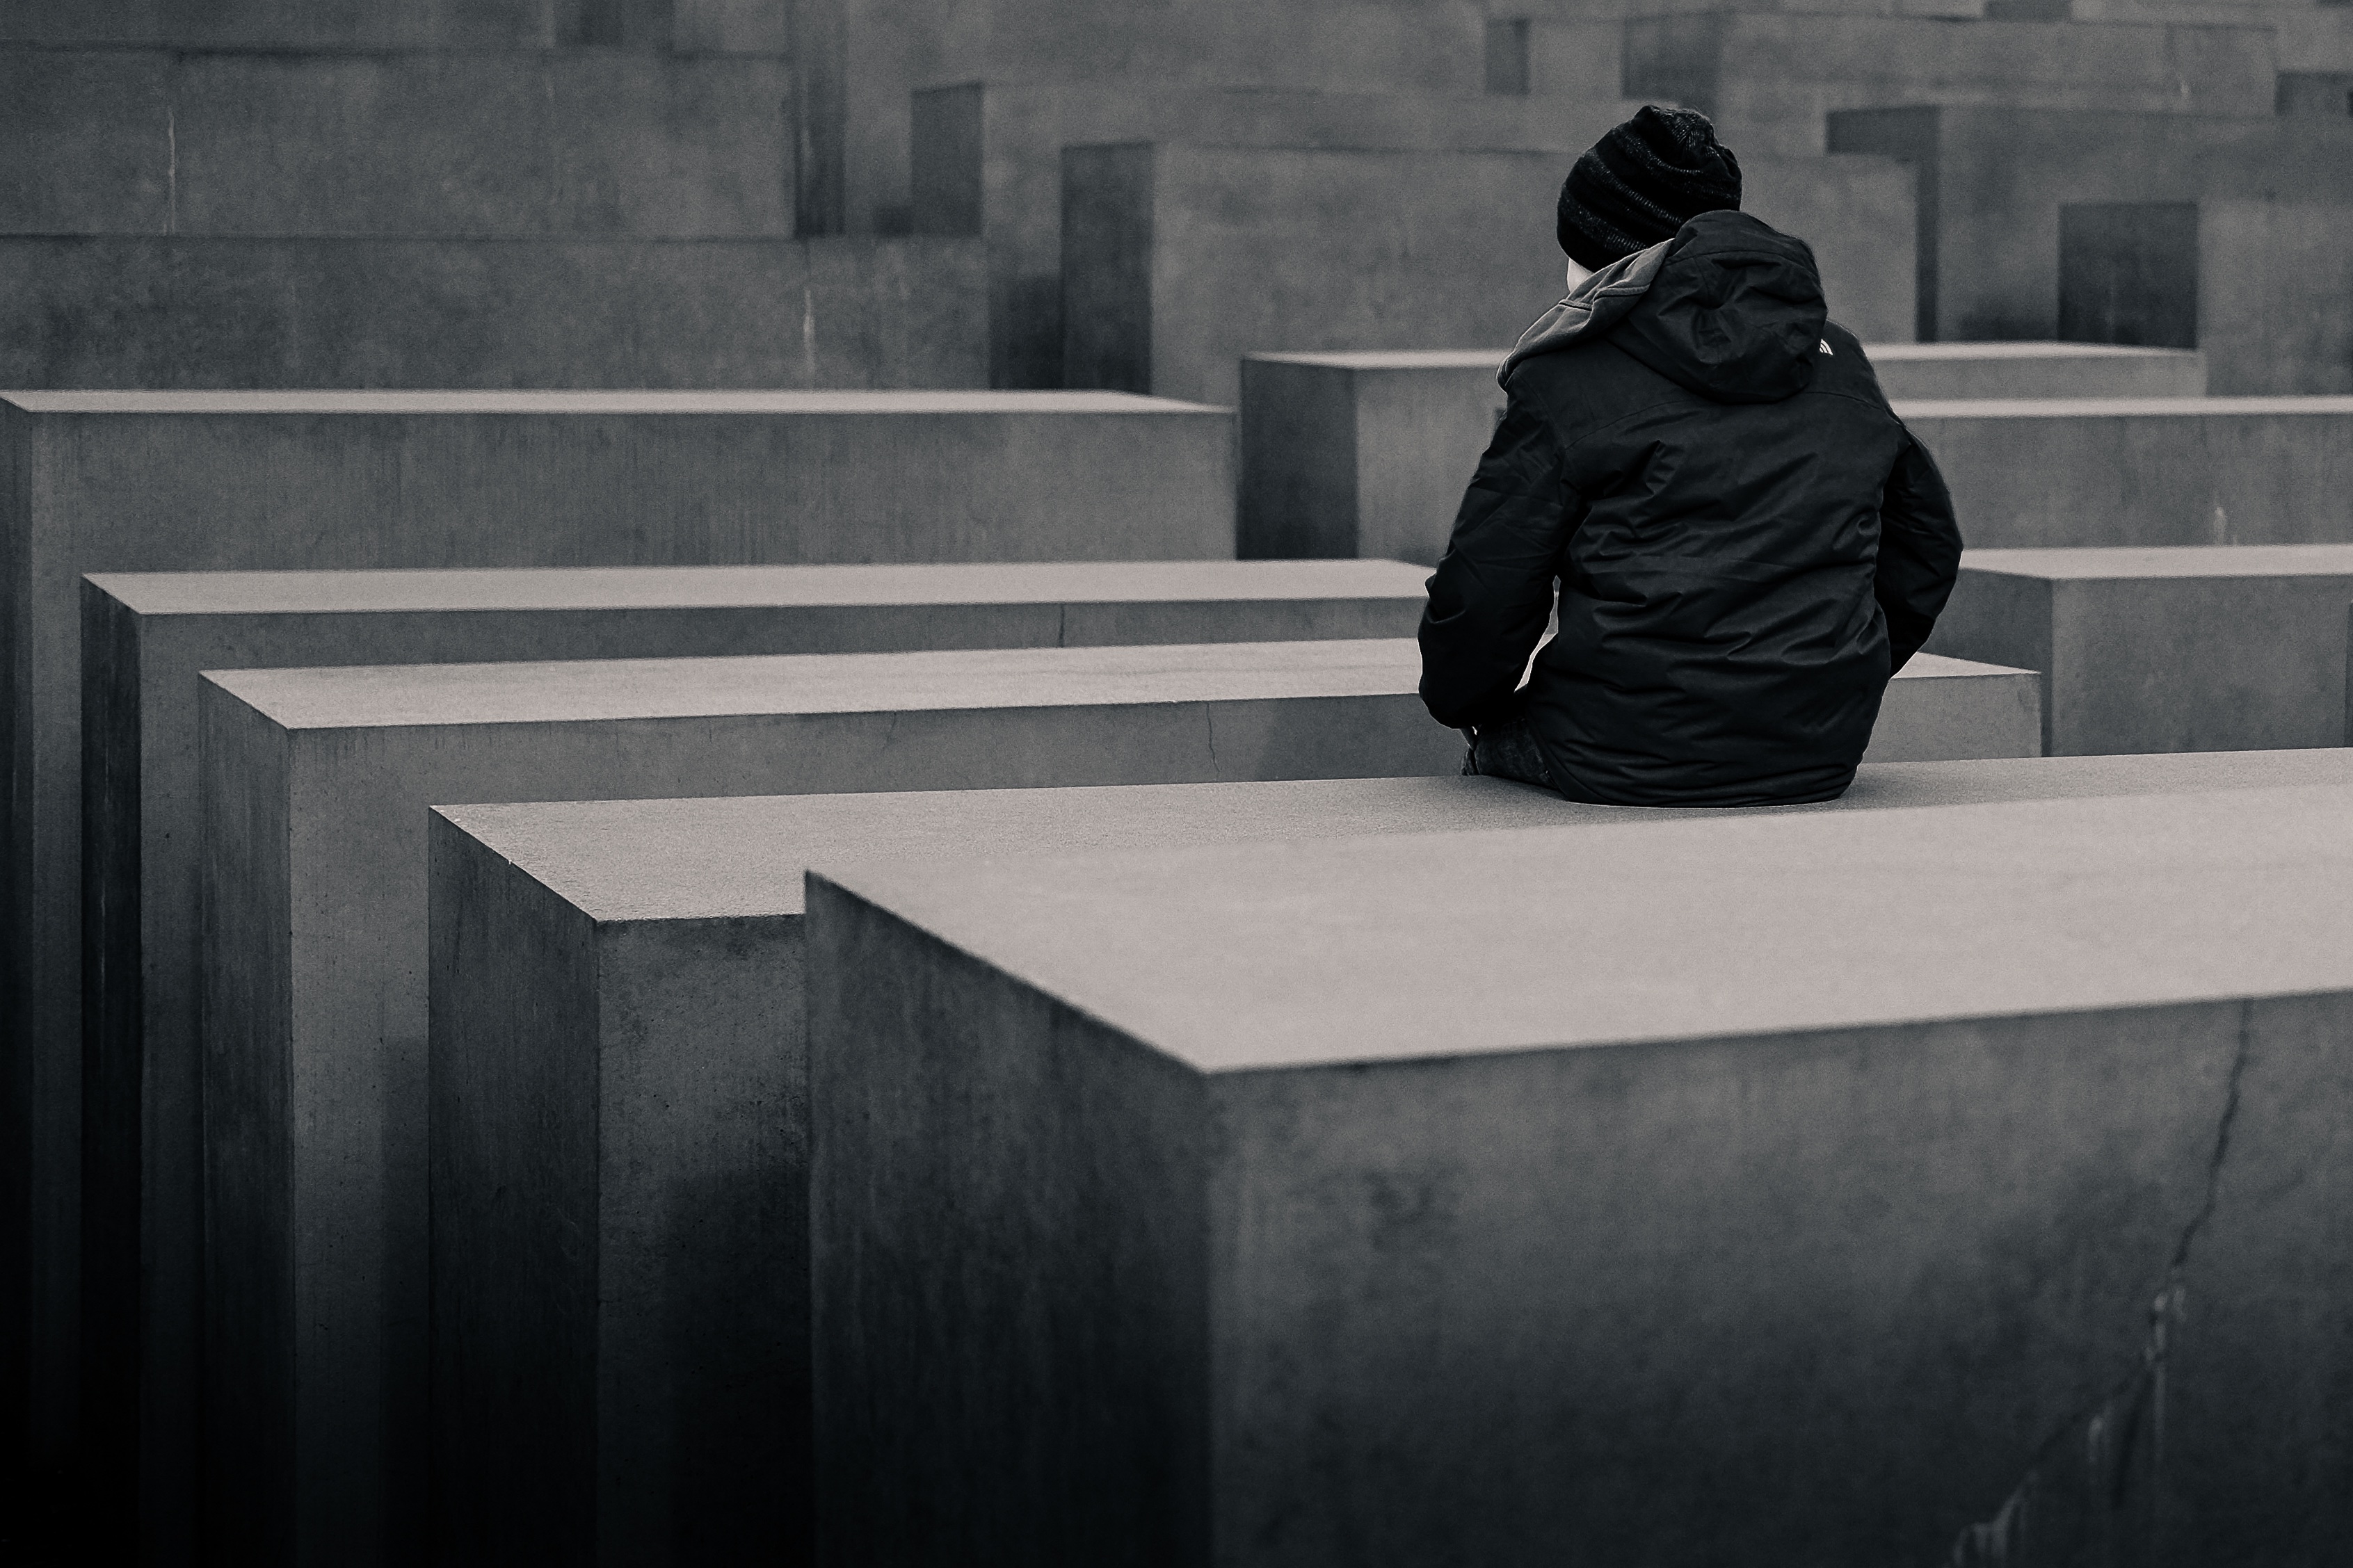
light, black and white, white, statue, color, shadow, darkness, black, furniture, monochrome, sculpture, photograph, image, shape, monochrome photography